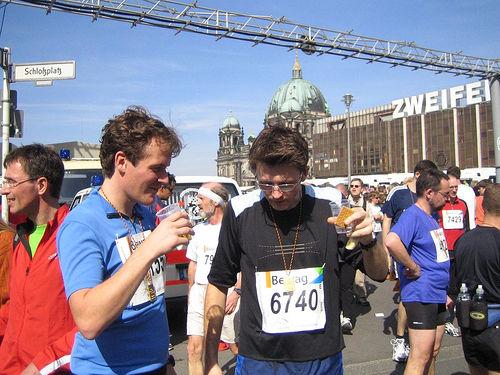
Weather: sun or clear